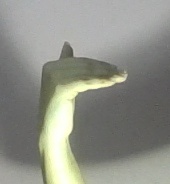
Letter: khaa